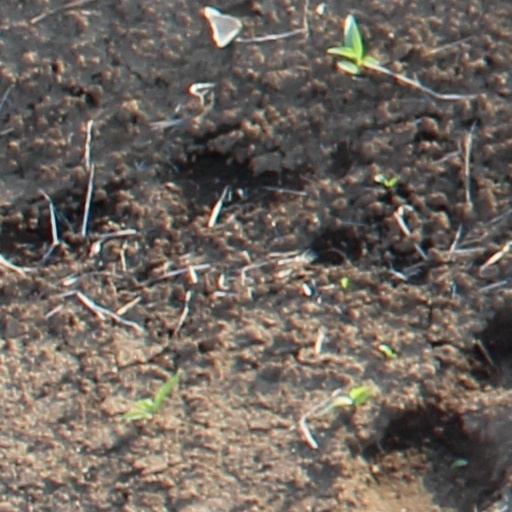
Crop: wheat